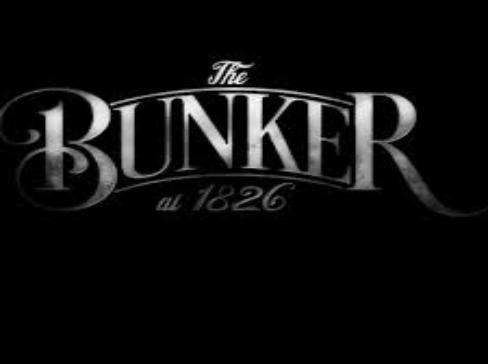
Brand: Bunker
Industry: Clothes